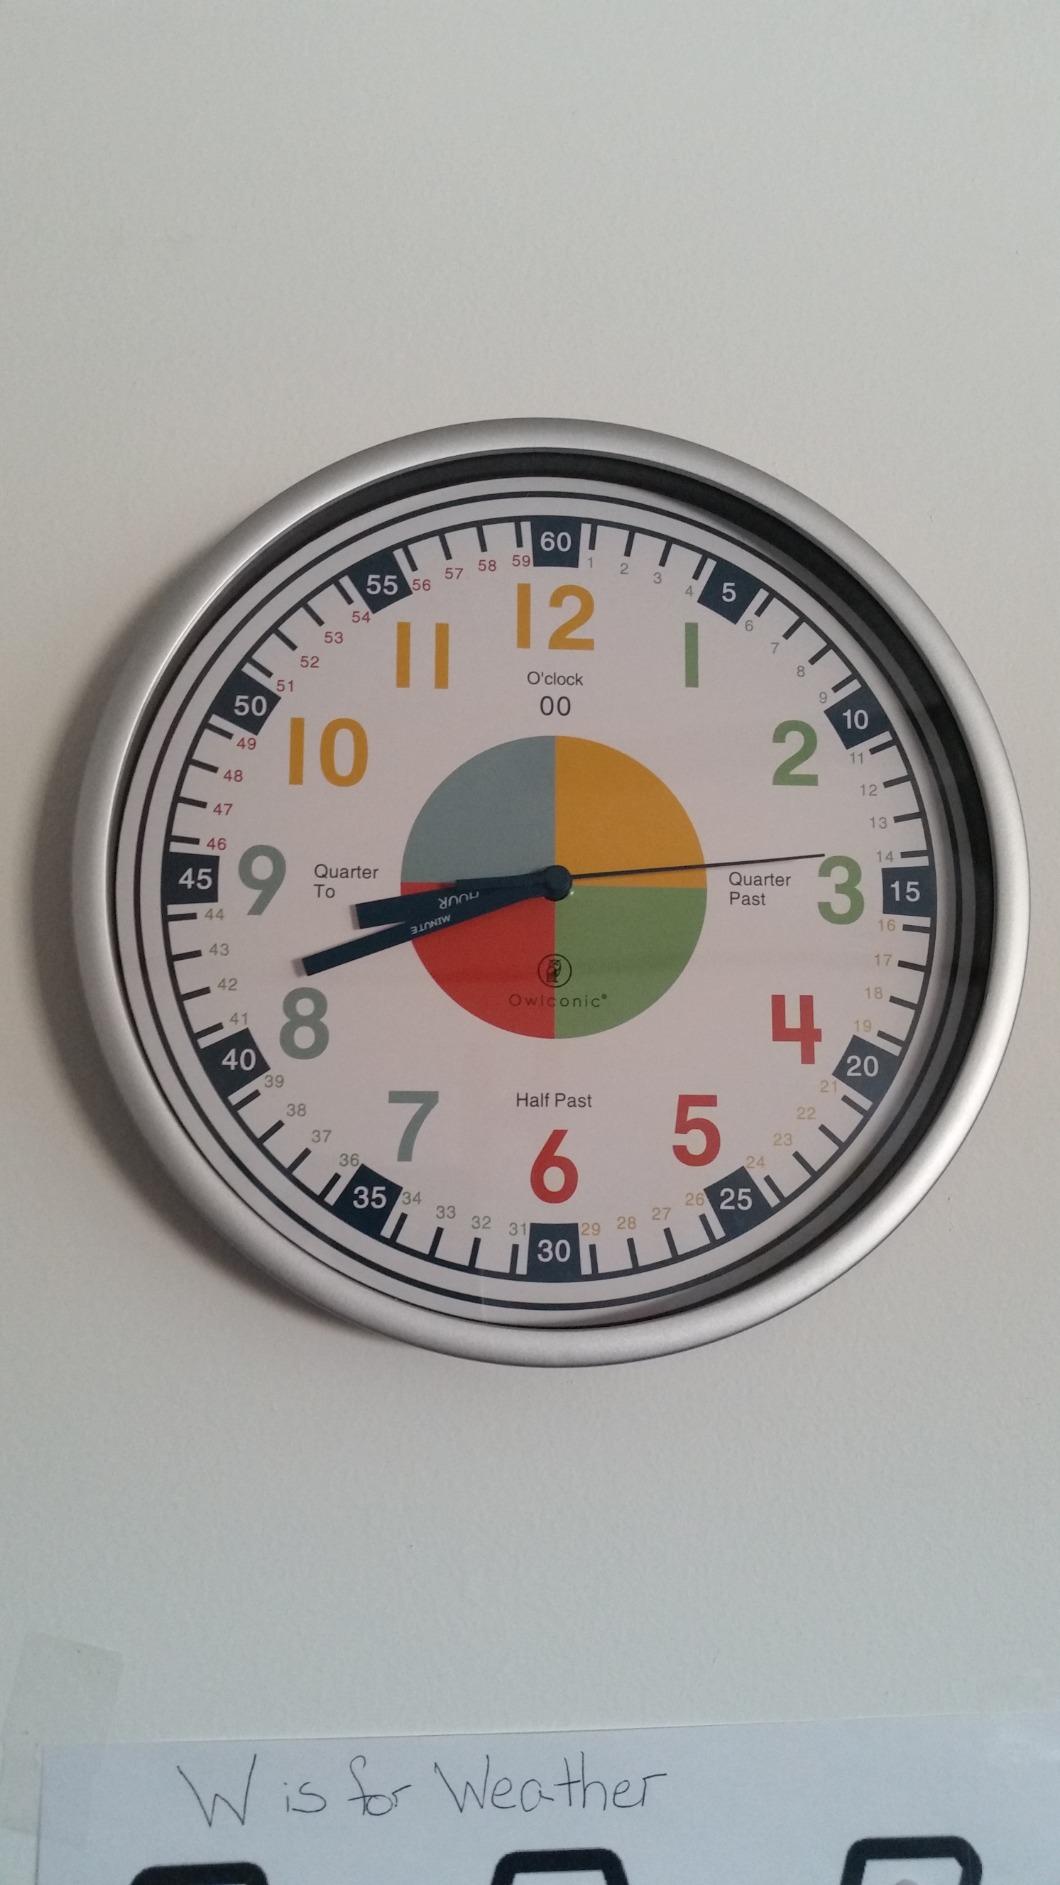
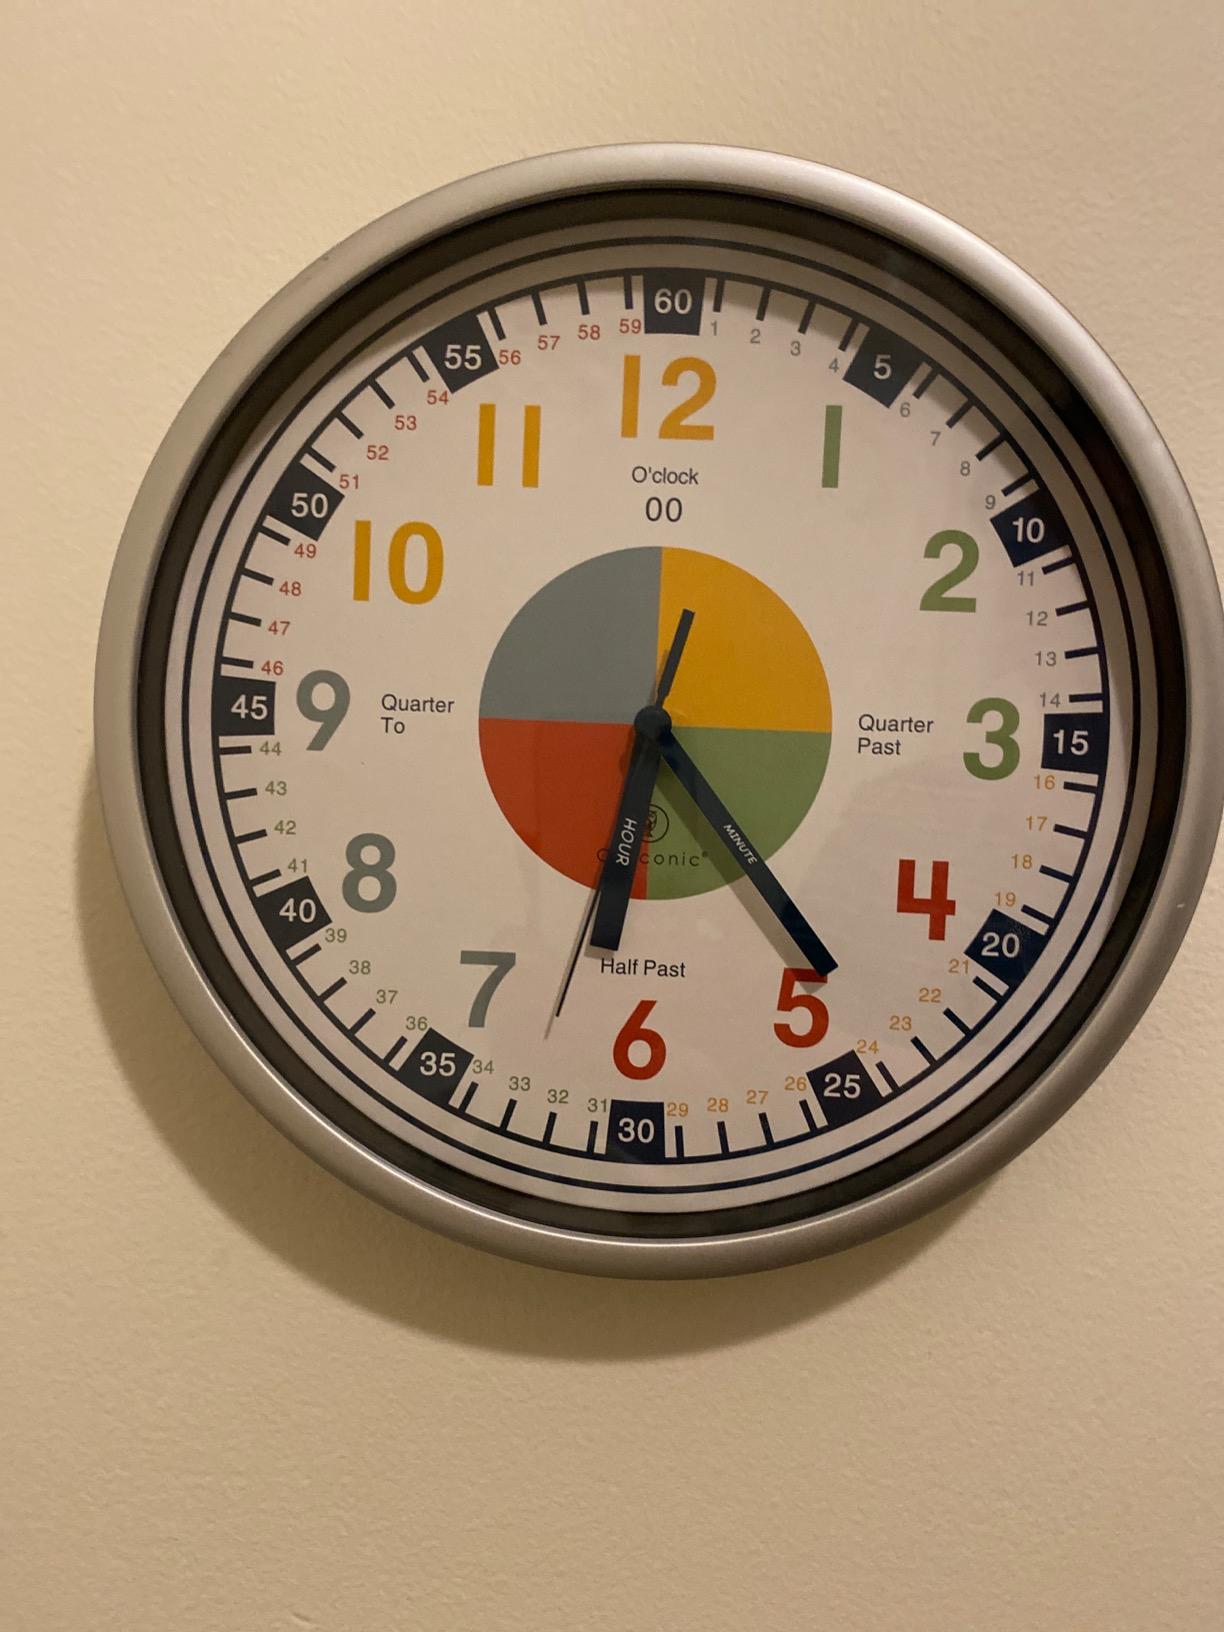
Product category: clock
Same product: yes